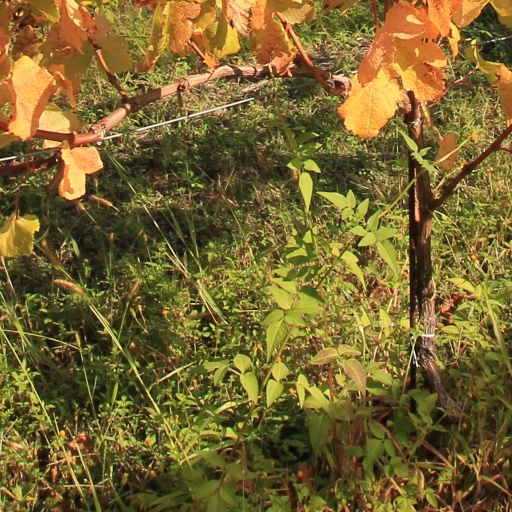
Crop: grape